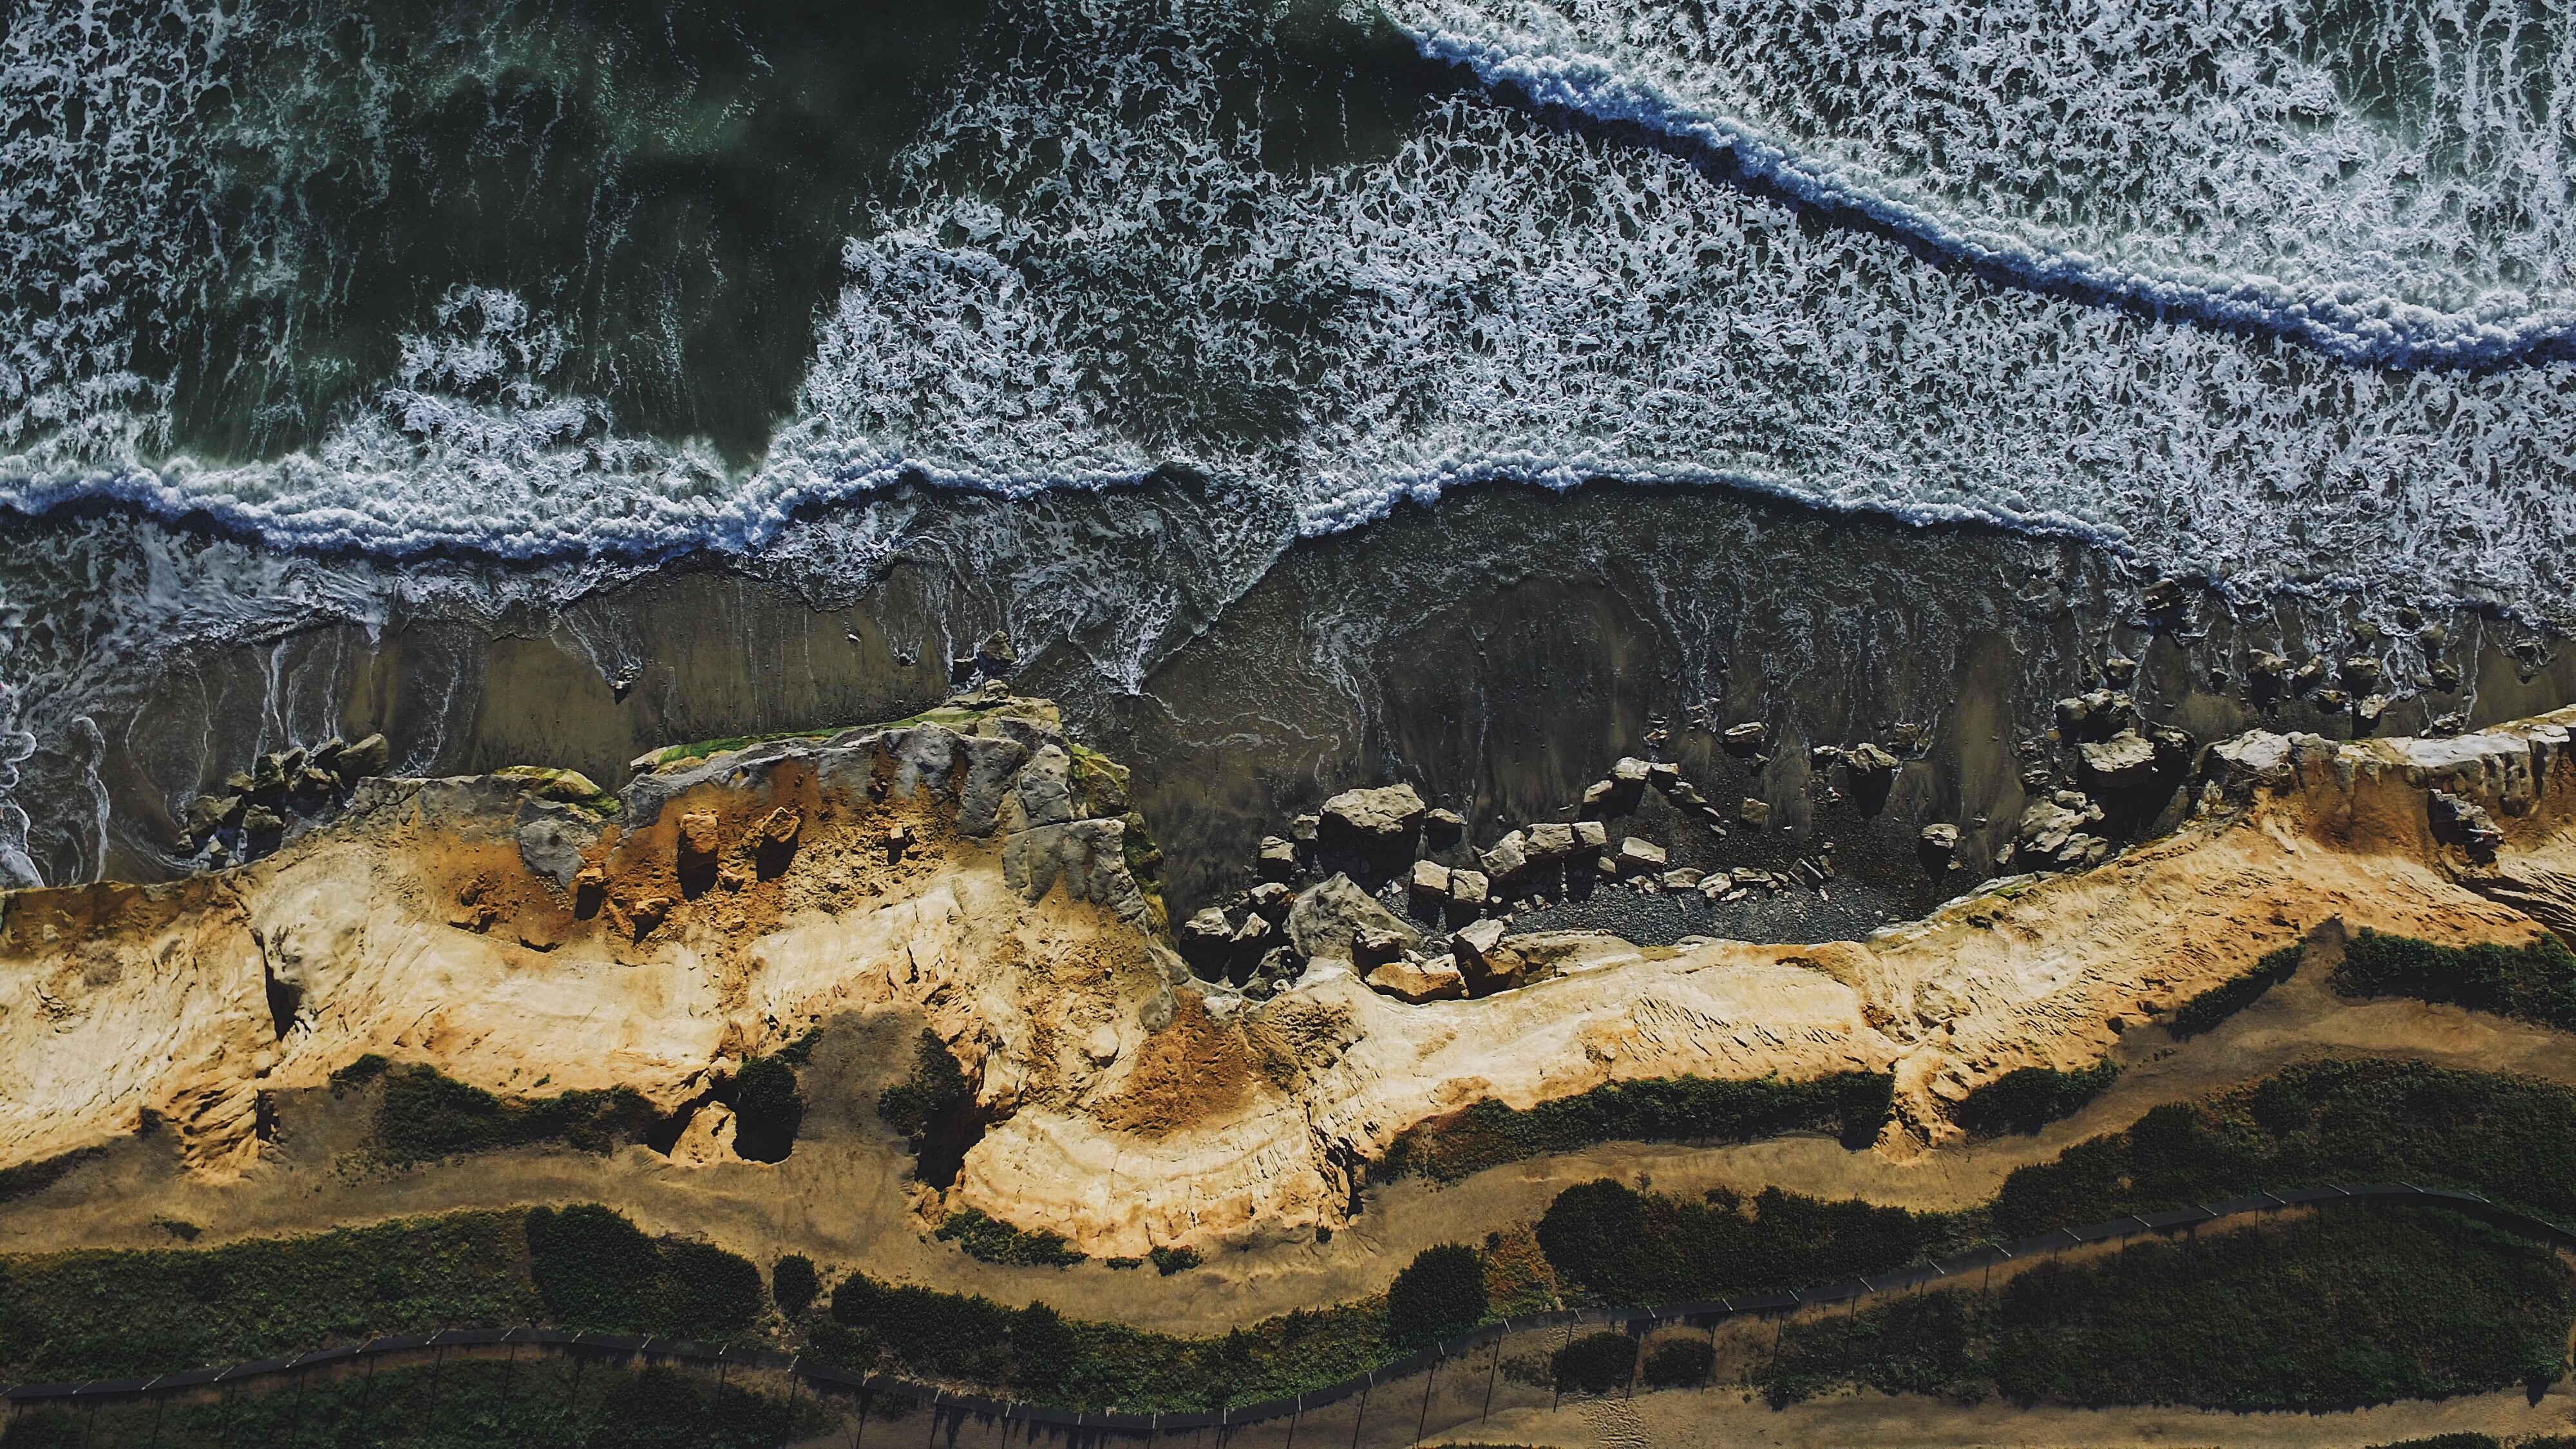
coast, water, nature, rock, coastline, shoreline, formation, cave, rocky, aerial, terrain, material, geology, landform, aerial photography, ancient history